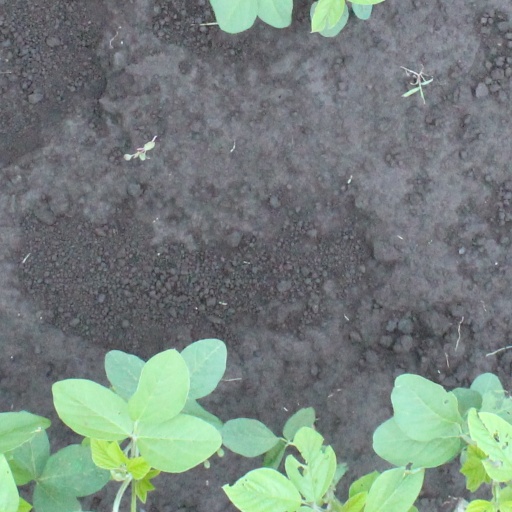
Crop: soybean